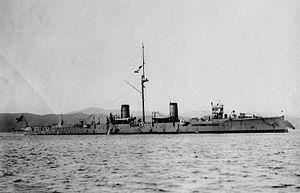
Le Novik, en russe: Новик, en français : Ours, était un croiseur protégé de la Marine impériale de Russie qui prit part à la Guerre russo-japonaise de 1904-1905. Capturé par les Japonais en 1904, il servit dans la Marine impériale japonaise sous le nom d’IJN Suzuya.